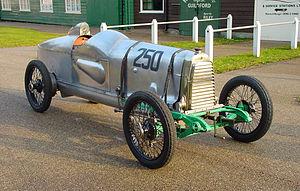
Cette liste des musées du Surrey, Angleterre contient des musées qui sont définis dans ce contexte comme des institutions qui recueillent et soignent des objets d'intérêt culturel, artistique, scientifique ou historique. leurs collections ou expositions connexes disponibles pour la consultation publique. Sont également inclus les galeries d'art à but non lucratif et les galeries d'art universitaires. Les musées virtuels ne sont pas inclus.
La Razor Blade est une automobile construite en 1923 par Aston Martin pour battre le record de vitesse pour voiturettes établi par AC Cars à 101,39 mi/h. Bien qu'elle n'y soit pas parvenue, elle obtiendra des résultats en course et lors d'autres tentatives de records dans les années 1920.